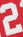
Number: 2